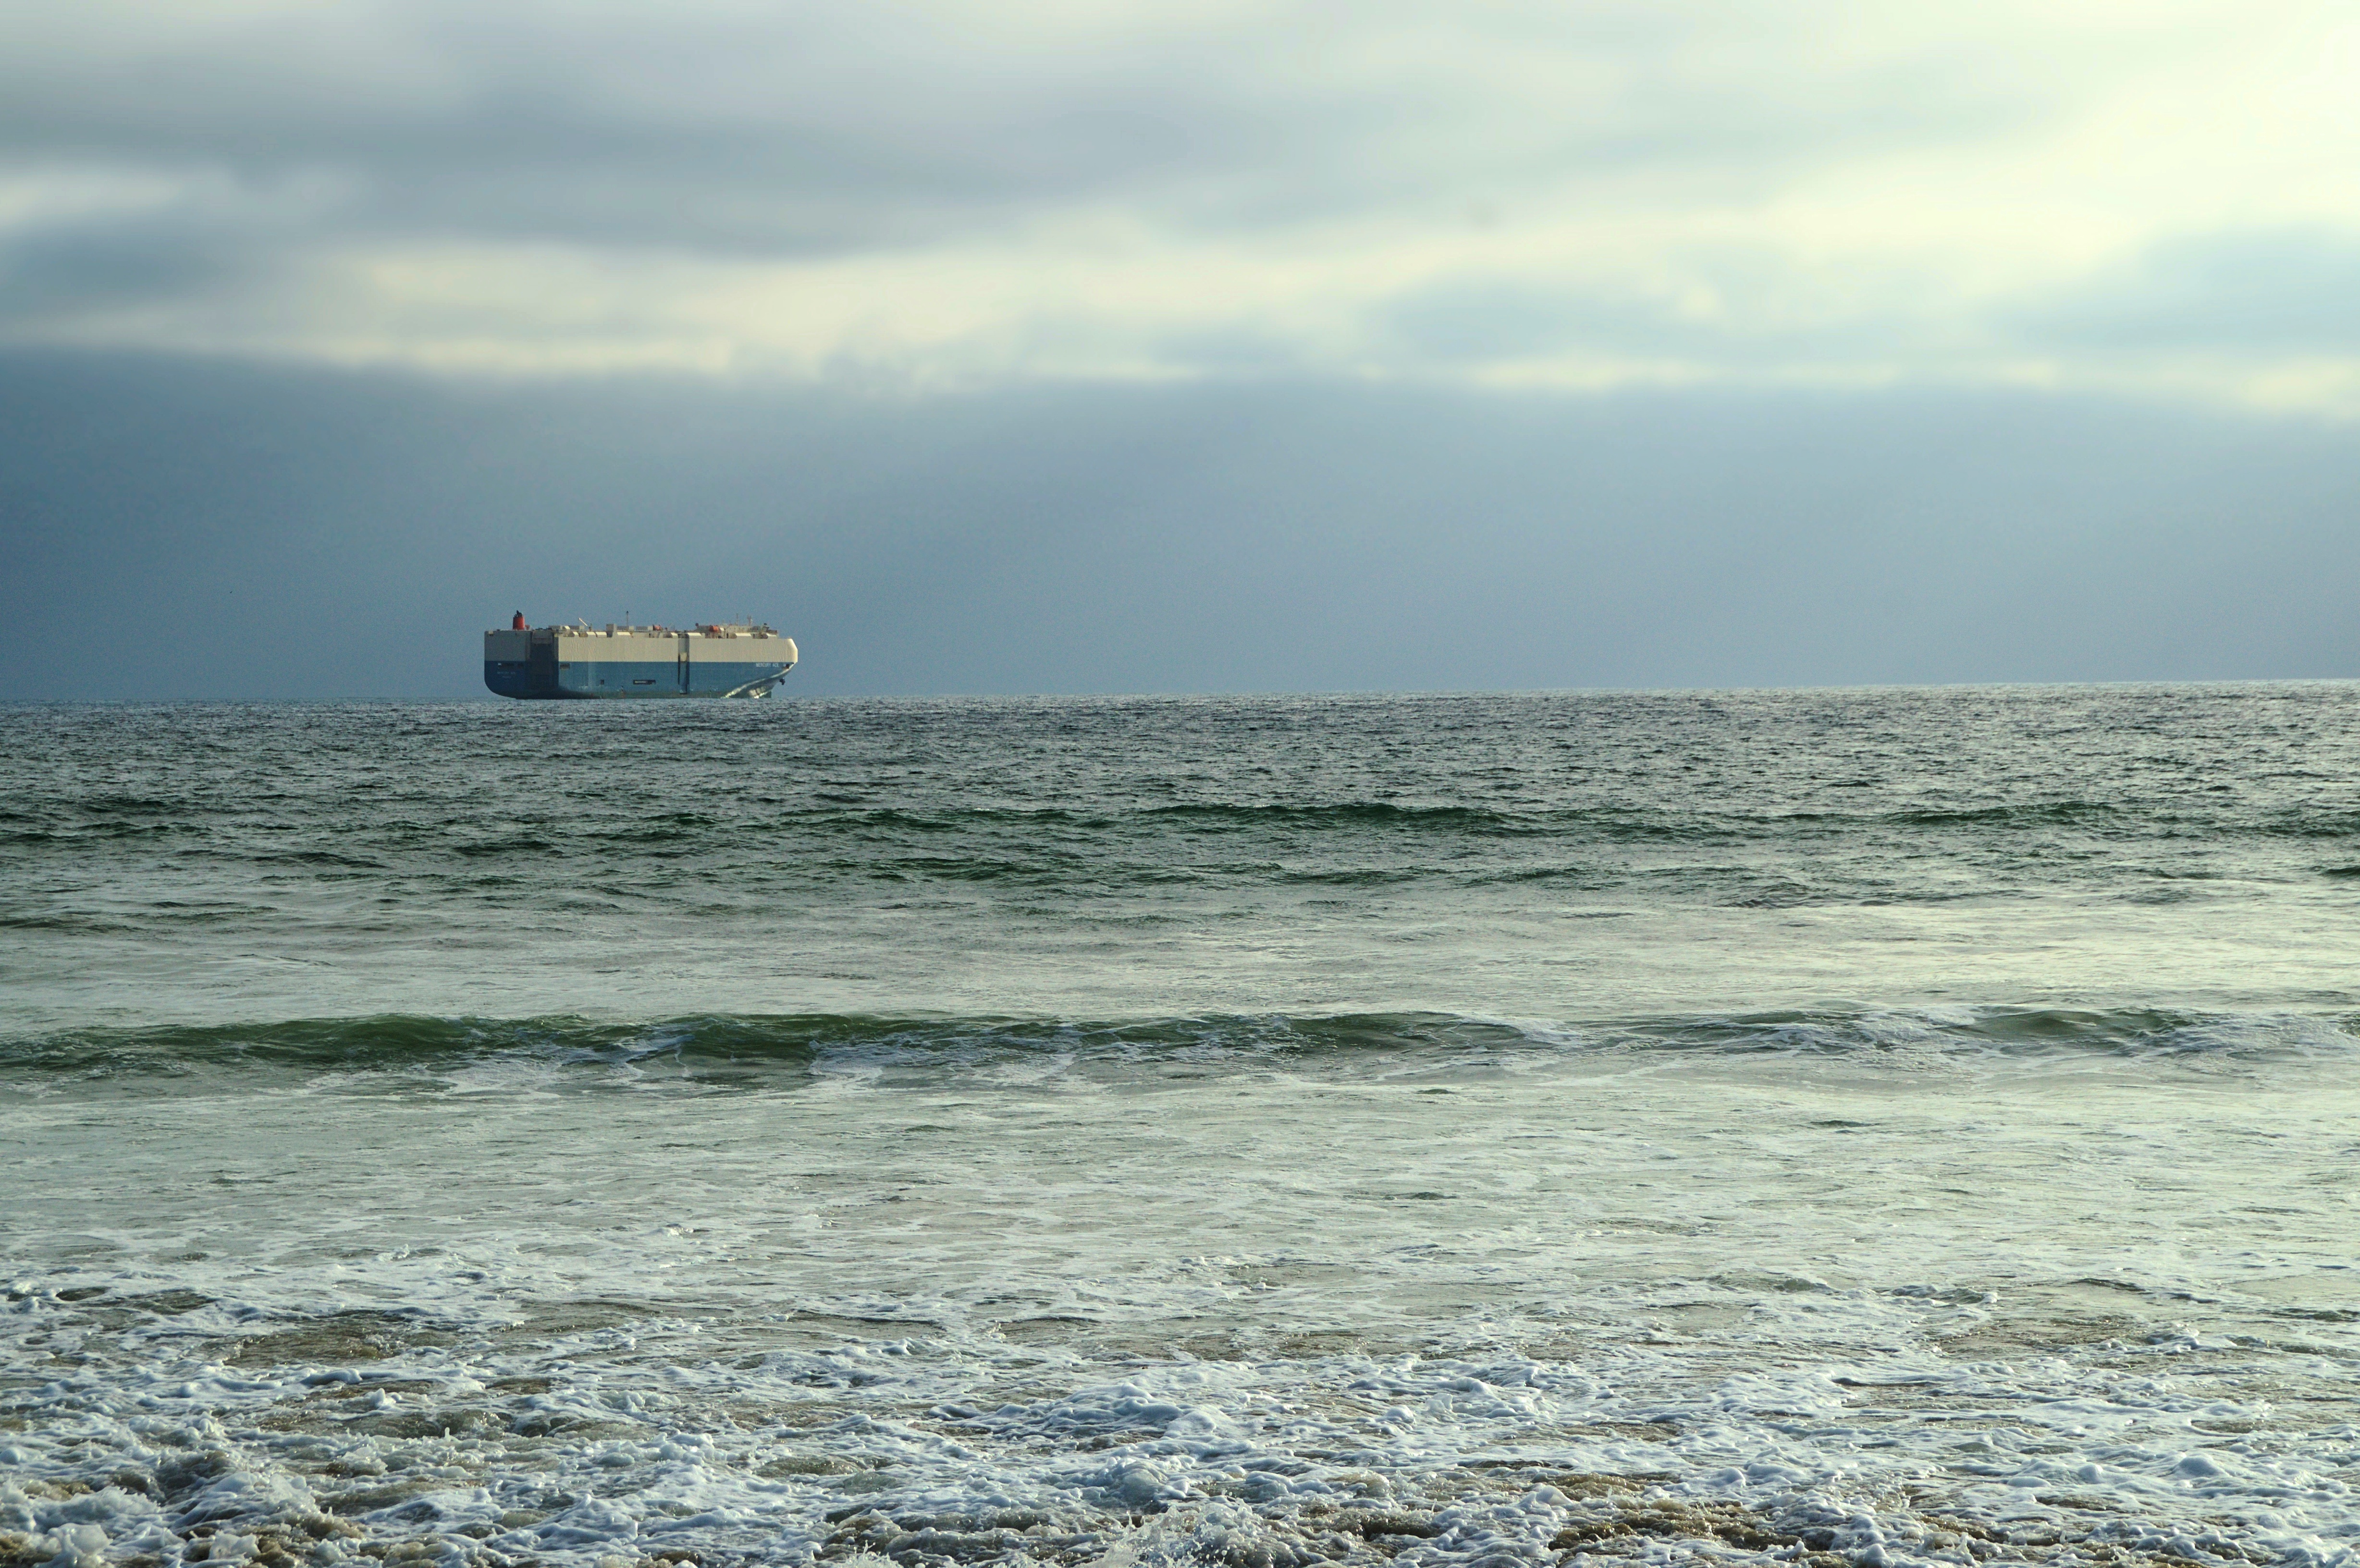
beach, sea, coast, water, sand, ocean, horizon, cloud, shore, wave, vehicle, bay, body of water, mudflat, wind wave